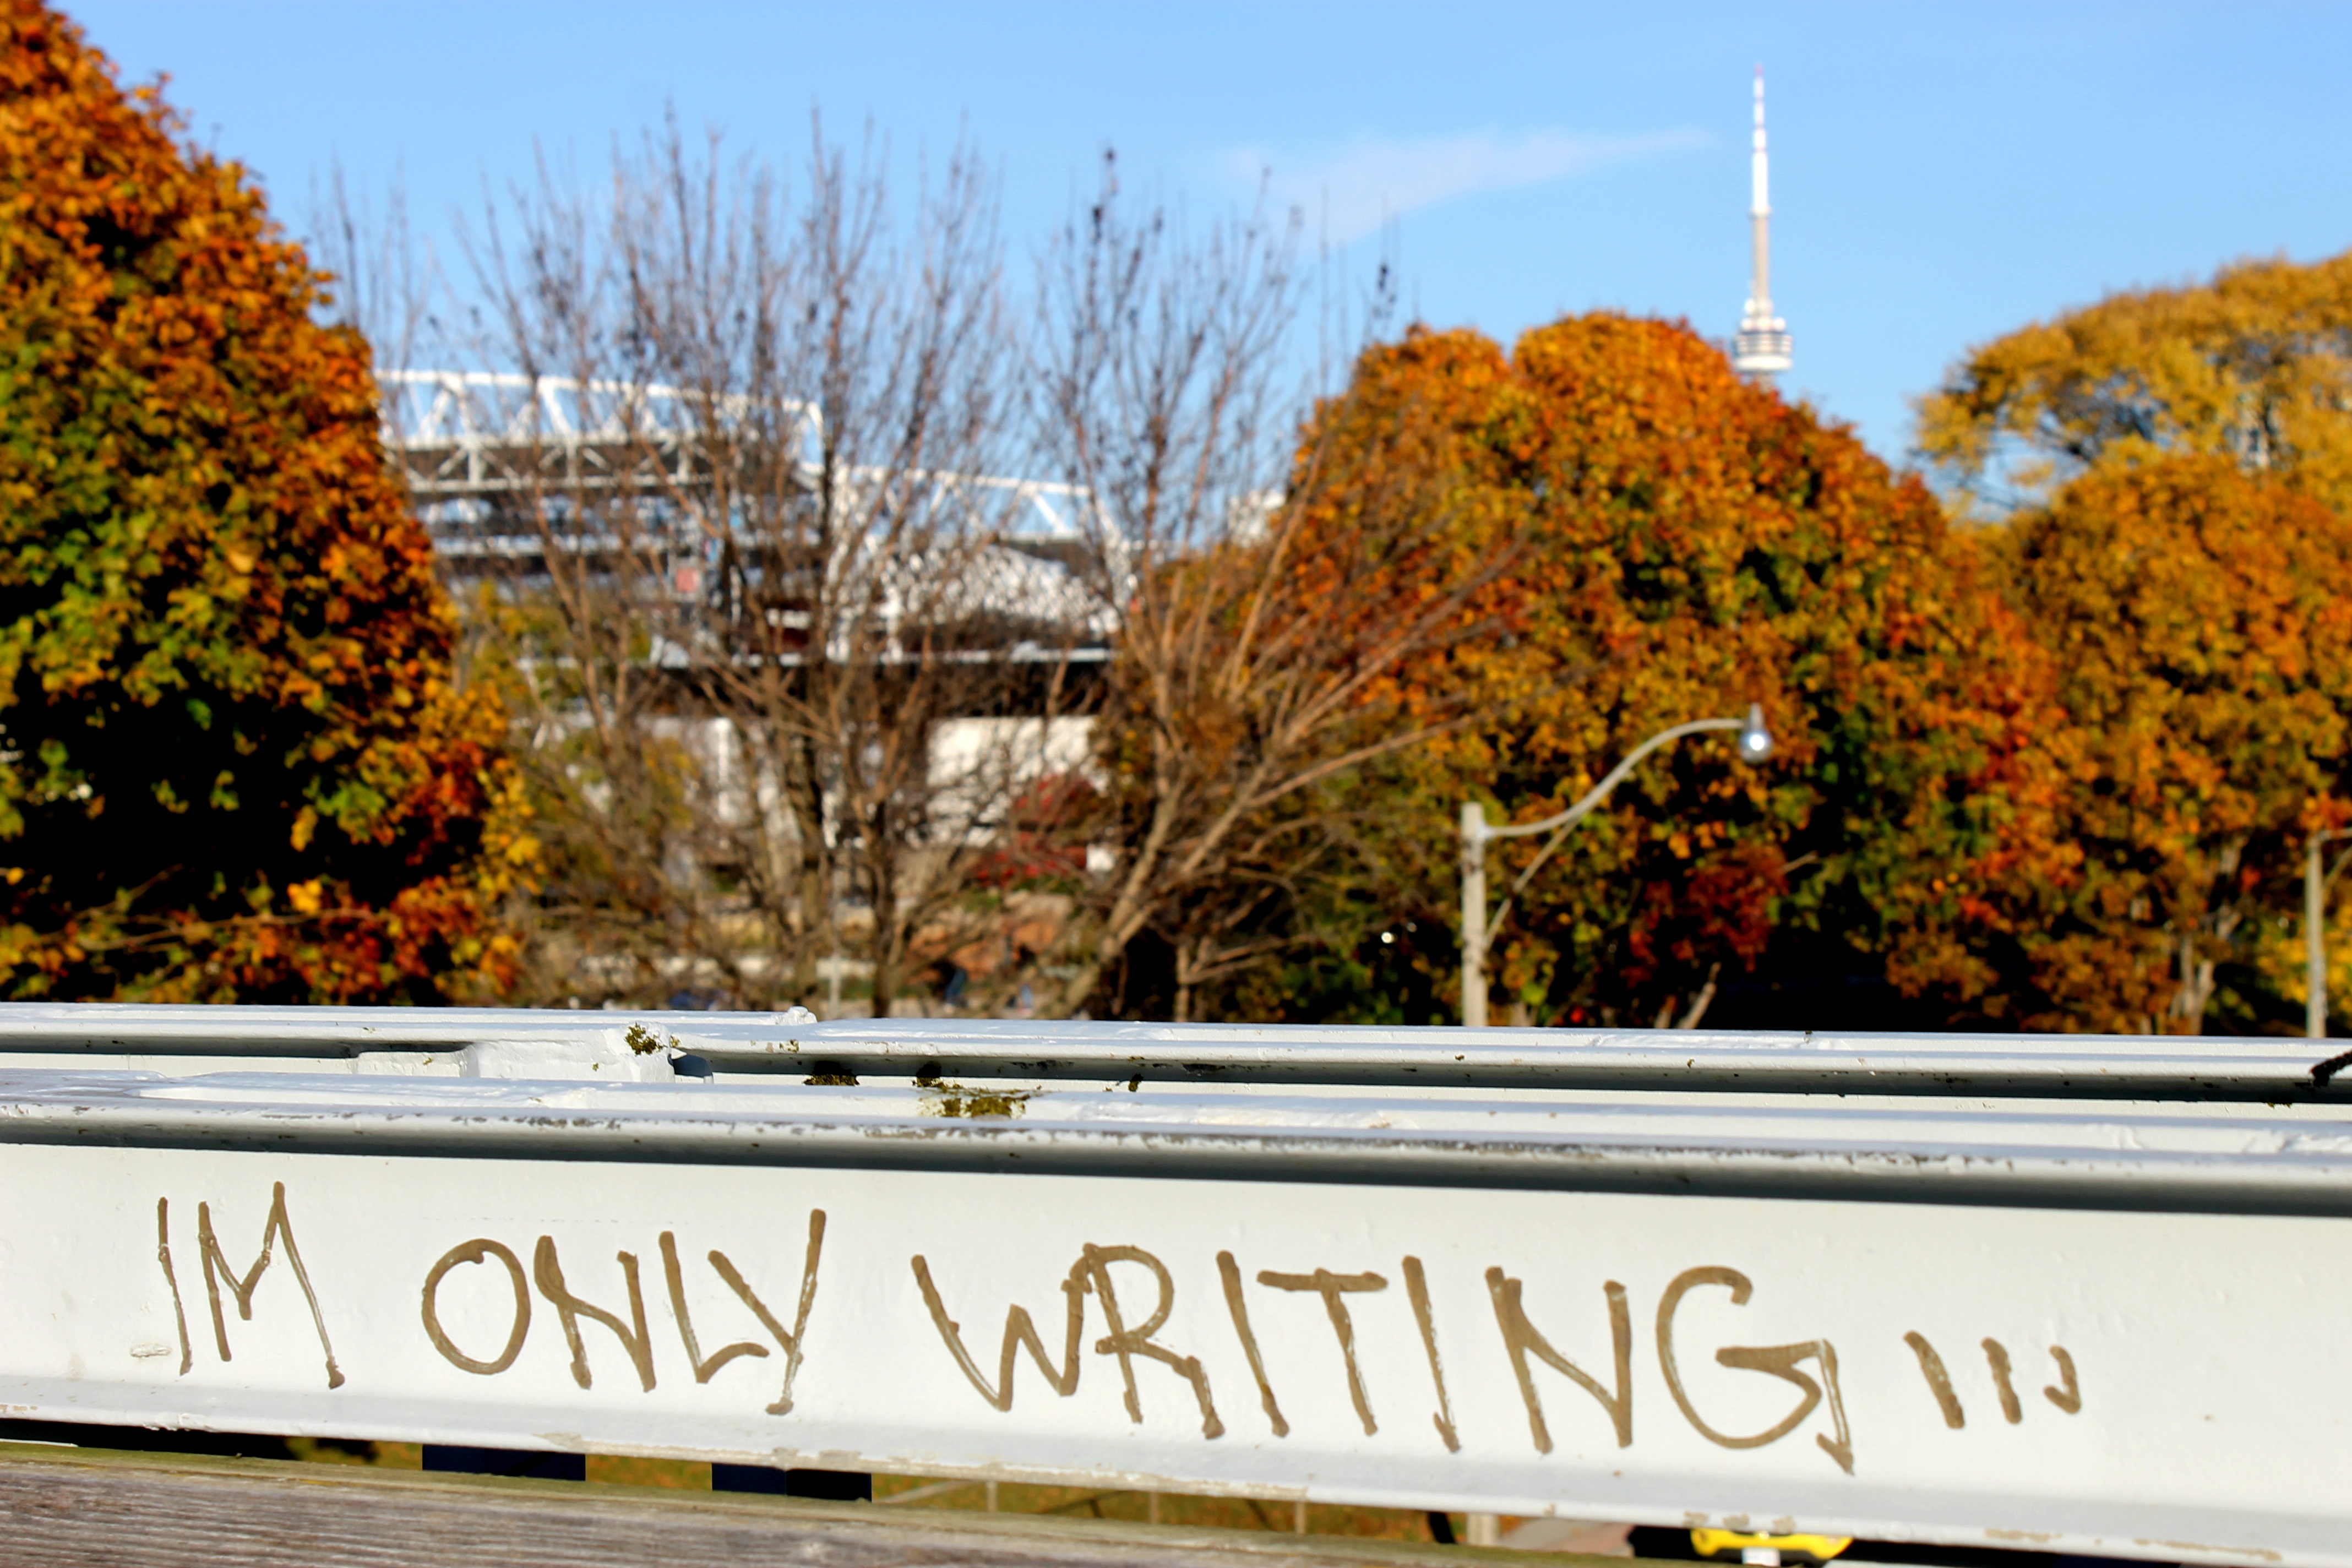
tree, leaf, flower, autumn, season, woody plant